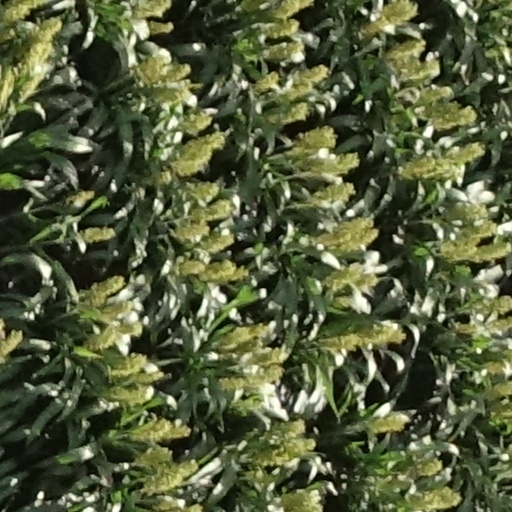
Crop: sorghum